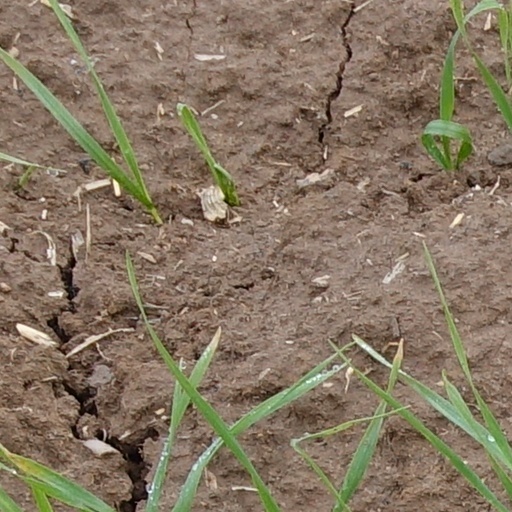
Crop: wheat